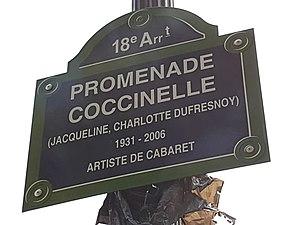
La promenade Coccinelle est une voie de promenade située dans les quartiers Saint-Georges et Clignancourt des 9ᵉ et 18ᵉ arrondissements de Paris.